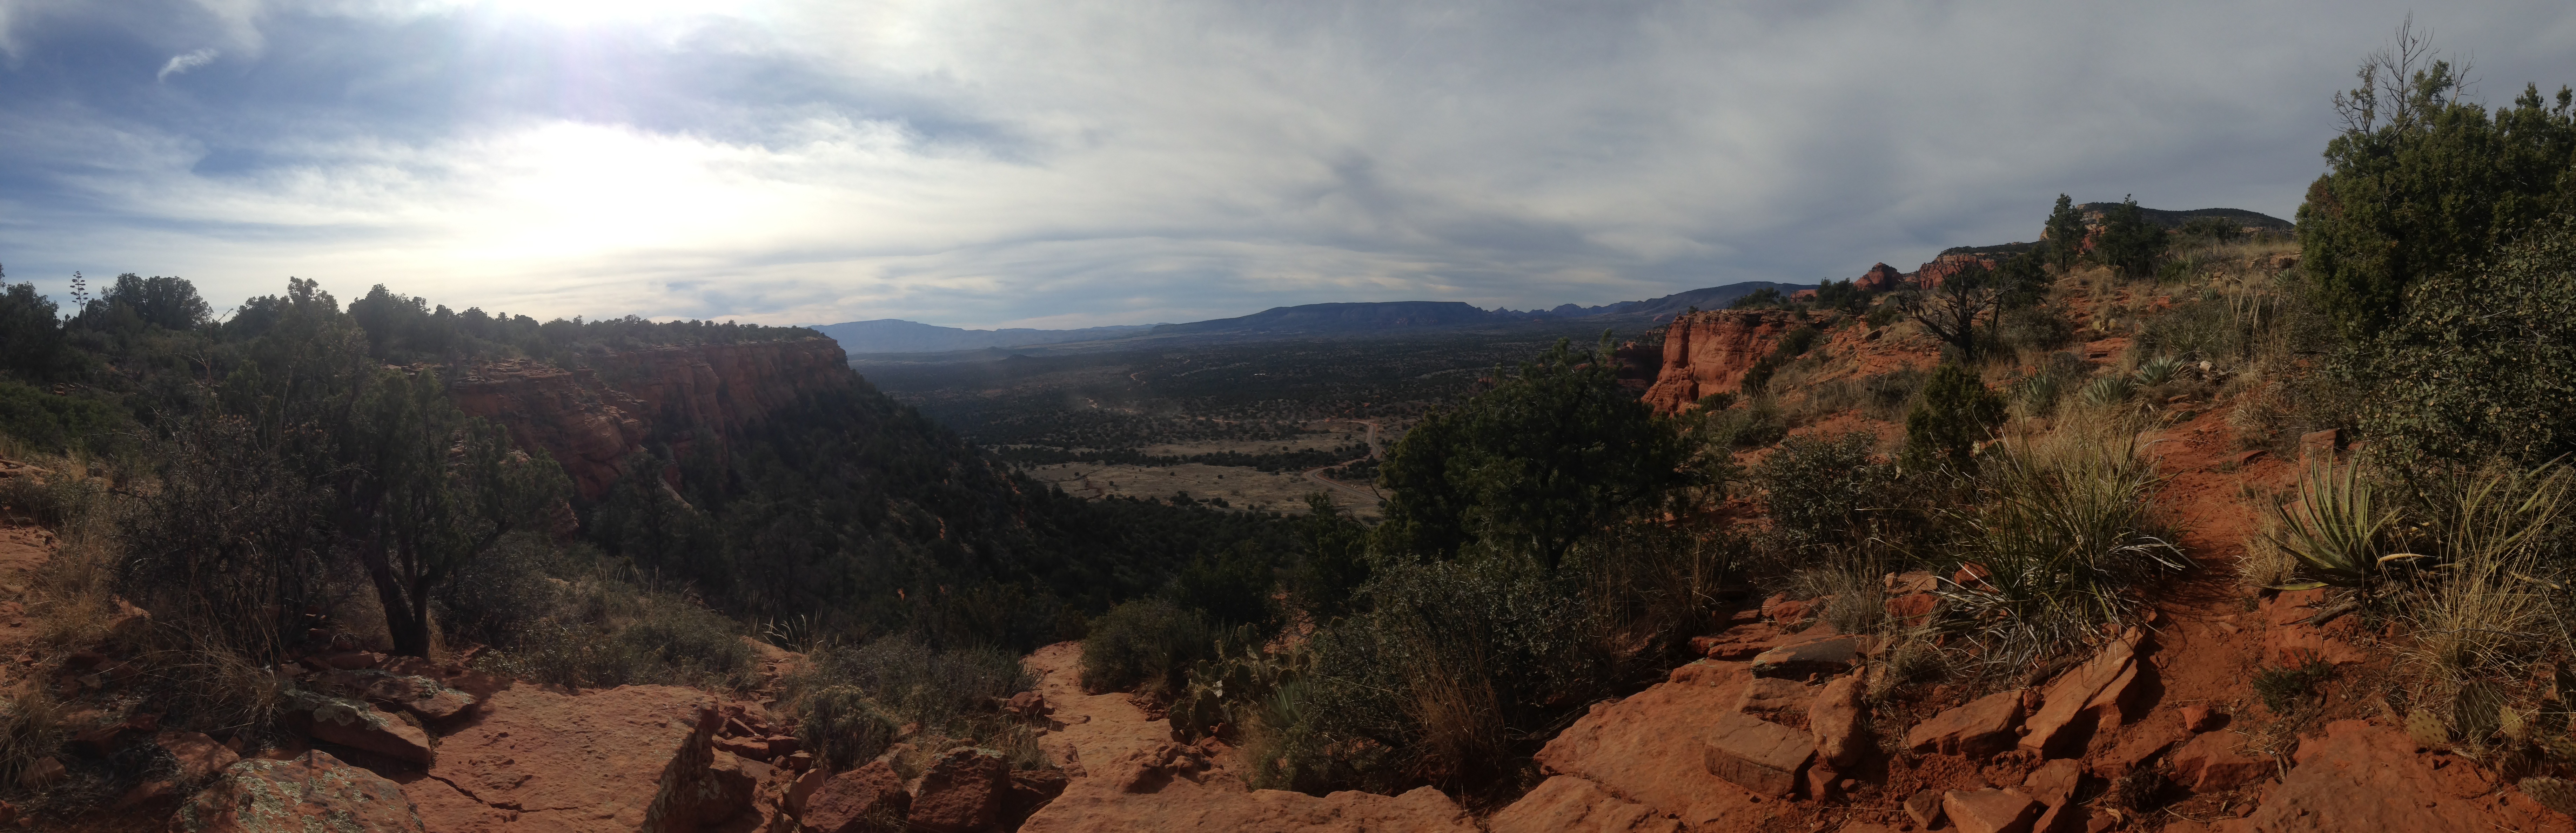
landscape, nature, rock, wilderness, mountain, trail, desert, sandstone, valley, panorama, formation, scenic, canyon, national park, ridge, arizona, desert landscape, geology, mountains, plateau, wadi, landform, geographical feature, geological phenomenon